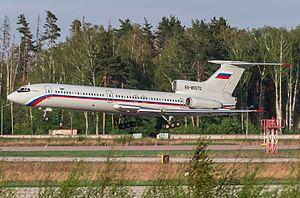
L'accident d'un Tupolev Tu-154 de la Force aérienne russe est survenu le 25 décembre 2016 en mer Noire, à six kilomètres au sud-ouest d'Adler.